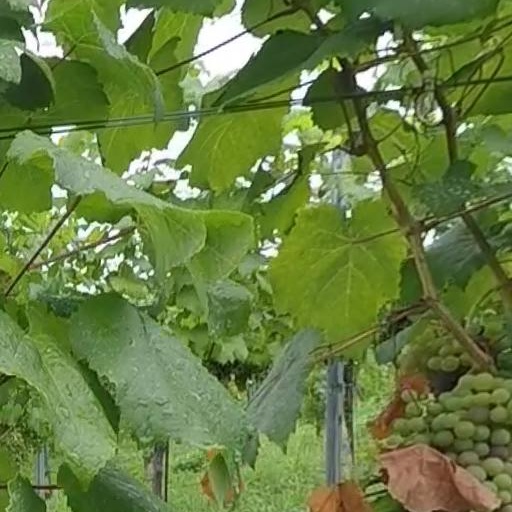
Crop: grape